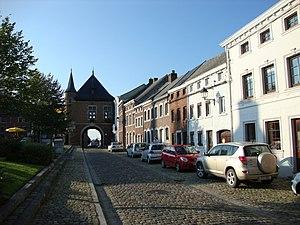
Ensemble formé par la Place communale de Clermont-sur-Berwinne, Place de la Halle
Cette page regroupe l'ensemble du patrimoine immobilier classé de la ville belge de Thimister-Clermont.